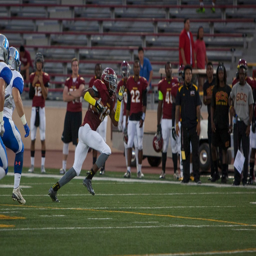
person makes the catch in the first half of the game against community college .